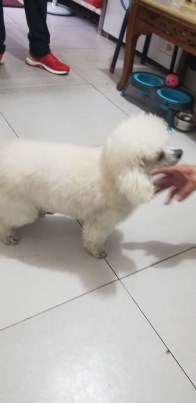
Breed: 3083-n000117-Bichon_Frise